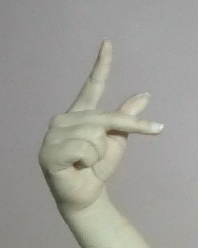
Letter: dha